LMS Ivatt Class 2 2-6-2T

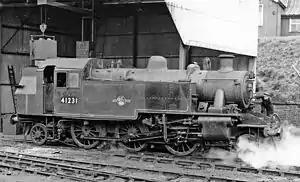
41231 at Wellington Locomotive Depot in April 1960

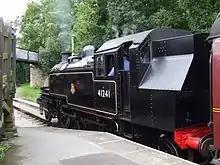
41241 from the rear, showing the shape of the bunker

The London, Midland and Scottish Railway (LMS) Ivatt Class 2 2-6-2T is a class of light 'mixed-traffic' steam locomotive introduced in 1946.